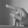
ASL letter: P